Emerald O'Hanrahan

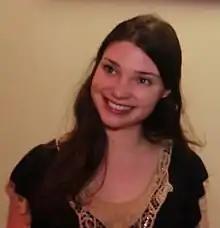
Emerald O'Hanrahan at the Triforce SFF Awards in 2014

Emerald O'Hanrahan (born 1986) is an English actress best known for playing Emma Grundy in "The Archers" on BBC Radio 4.